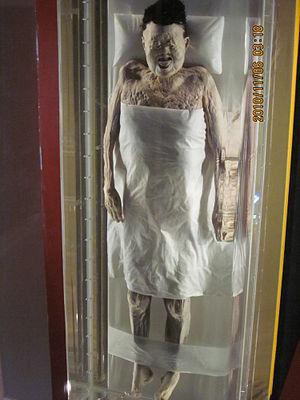
Xin Zhui, également connue sous le nom de madame Dai ou marquise de Dai, était une noble chinoise, épouse de Li Cang, le marquis de Dai, au cours de la dynastie des Han. Elle a acquis une renommée plus de 2 000 ans après sa mort, quand son tombeau a été découvert à l'intérieur d'une colline appelée Mawangdui, Changsha, Hunan, en Chine. Des travailleurs ont découvert dans son tombeau, ses restes exceptionnellement préservés aux côtés des centaines d'objets et de documents de valeur. Son corps et ses biens sont actuellement sous la garde du musée provincial du Hunan, qui a permis des expositions internationales occasionnelles.